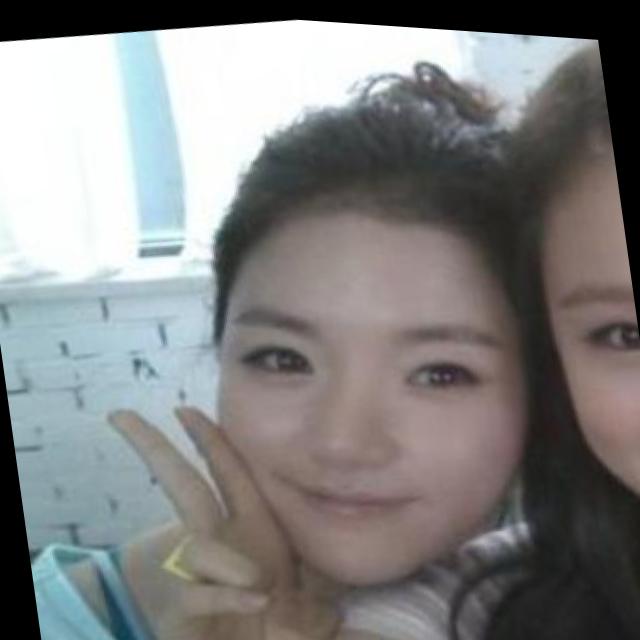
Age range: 13-20